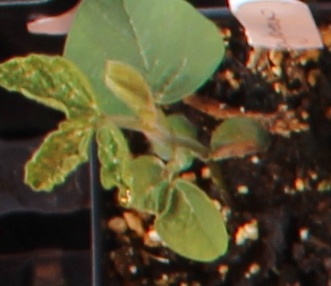
Label: Soybean